Diepreye Alamieyeseigha

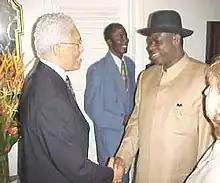
Diepreye Alamieyeseigha (right) with U.S. Ambassador to Nigeria Howard F. Jeter (left), 6 July 2001

Diepreye Solomon Peter "D.S.P." Alamieyeseigha (16 November 1952 – 10 October 2015) was a Nigerian politician who was the first civilian Governor of Bayelsa State in Nigeria from 29 May 1999 to 9 December 2005.